Coro, Venezuela

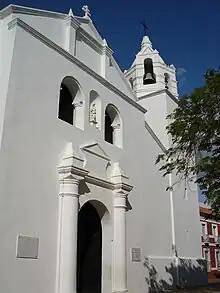
Cathedral of Coro

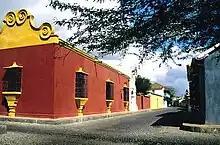
Colonial palace in Coro

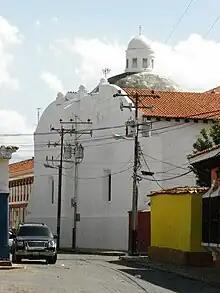
Colonial hermitage in Coro

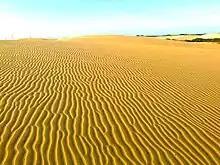
Sand dunes of Médanos de Coro National Park

The city was founded on July 26, 1527, by Juan Martín de Ampués, with the name of Santa Ana de Coro. Ampíes covenanted to respect the authority of the Native chief Manaure highest authority of the natives of the region, the Caquetio people, This covenant is broken abruptly in 1529 with the landing at the city's first Governor and Captain General Ambrosius Ehinger representing the Welser, an Augsburg banking and trading family. The family received the Province of Venezuela (as "Klein-Venedig") from the emperor Charles V for exploration, founding cities and exploitation of the resources of this vast territory that stretched from Cabo de la Vela (Guajira Peninsula) to Maracapana (near the city of Barcelona, Anzoátegui). From Coro emerged multiple expeditions to the Venezuelan and Colombian Llanos, the Andes and the Orinoco River in search of El Dorado, which allowed the conquerors to explore these vast territories. The government of the Welsers ends in 1545 for breach of contract and conflict of interests between them and the Spanish conquistadors who explored the territory from other focal points of the Spanish Empire in America. The city is in its early days a "beachhead" or outpost of the Spanish during the conquest and colonization in the western and central Venezuela. From them left the expeditions of exploration and founding of new towns.